Gunzgen

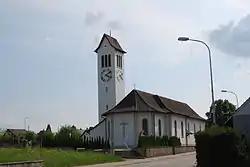
Gunzgen

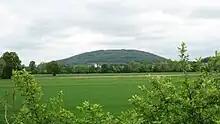
Mt. Born with Gunzgen at the base

Gunzgen has an area, , of . Of this area, or 46.2% is used for agricultural purposes, while or 24.6% is forested. Of the rest of the land, or 27.4% is settled (buildings or roads), or 0.8% is either rivers or lakes and or 0.3% is unproductive land.